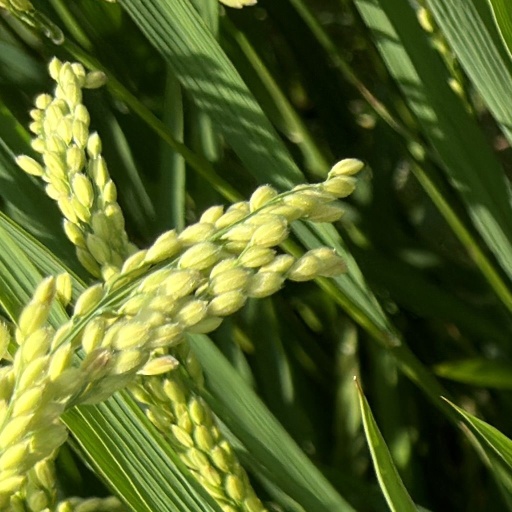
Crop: rice